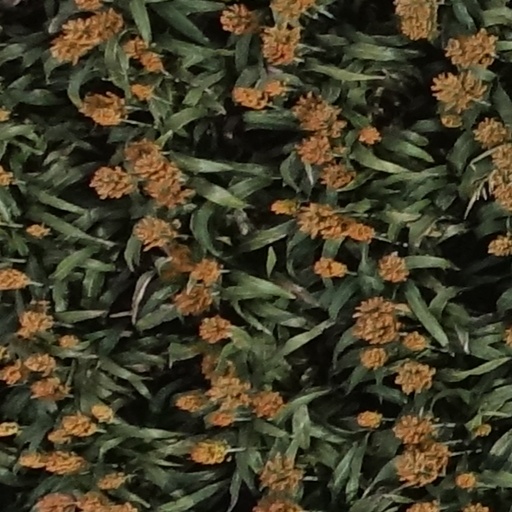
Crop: sorghum